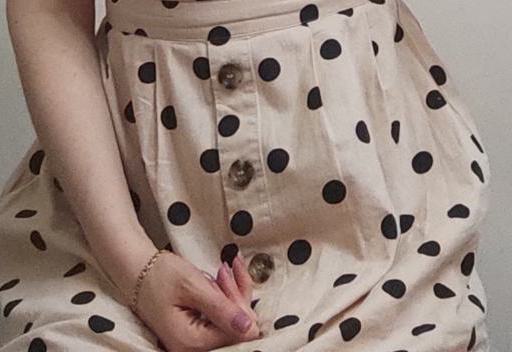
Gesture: no_gesture